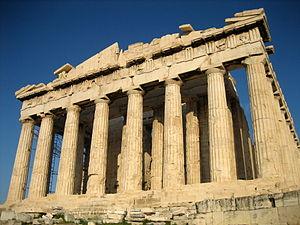
L'ordre dorique est le plus dépouillé des trois ordres grecs. Les colonnes doriques se caractérisent notamment par leur chapiteau à échine plate, par leur fût orné de 20 cannelures et par l'absence de base ; la frise dorique se caractérise par ses triglyphes et ses métopes.
Le royaume de Macédoine est un État grec antique situé au nord de la Grèce antique, correspondant aujourd’hui principalement à la Macédoine grecque avant son expansion. Il s'étend sur la partie nord-est de la péninsule grecque, bordé par l'Épire à l'ouest, la Péonie au nord, la Thrace à l'est et la Thessalie au sud. Constitué en royaume à l'époque archaïque, il devient le royaume dominant de l'époque hellénistique.